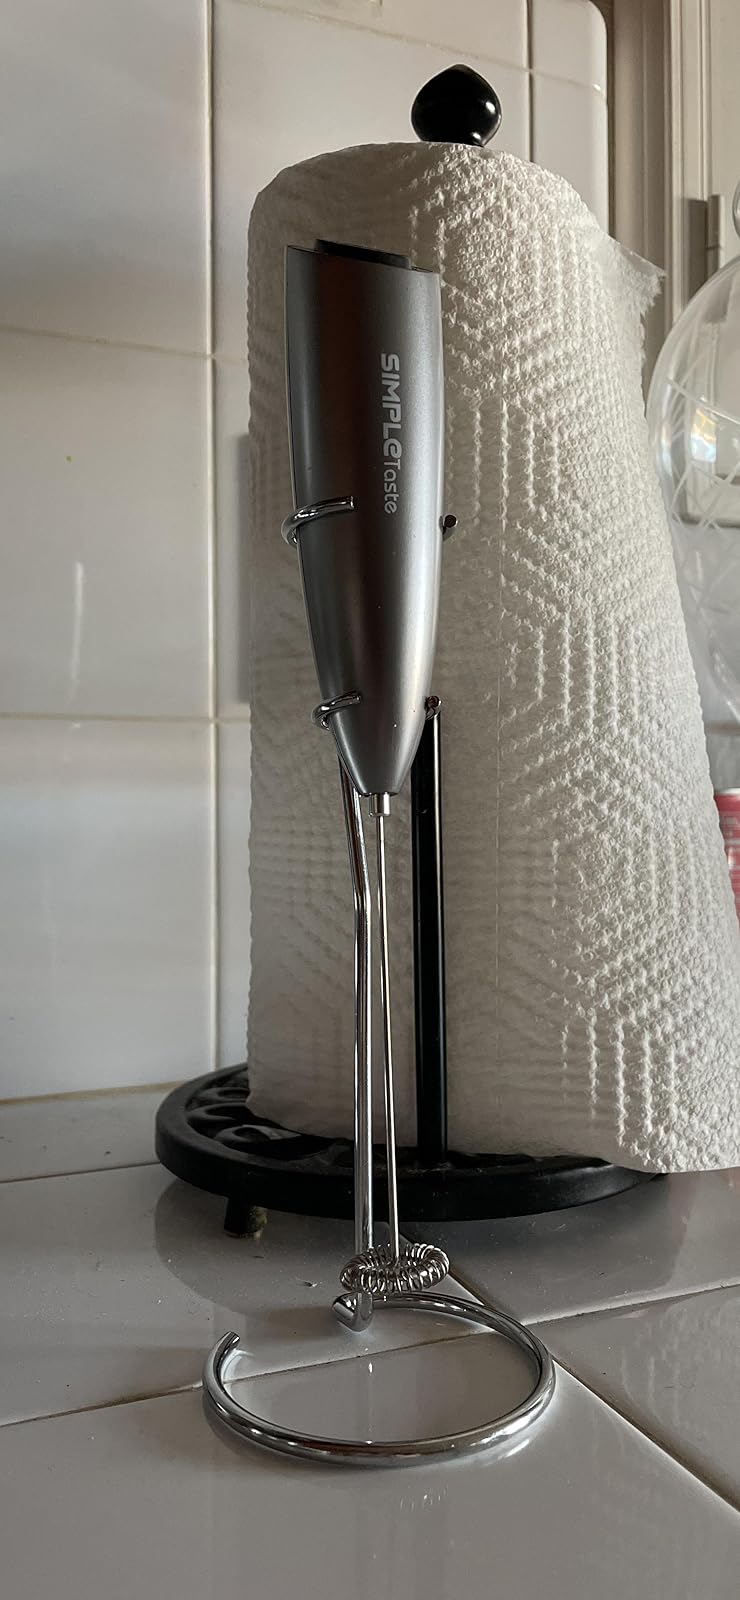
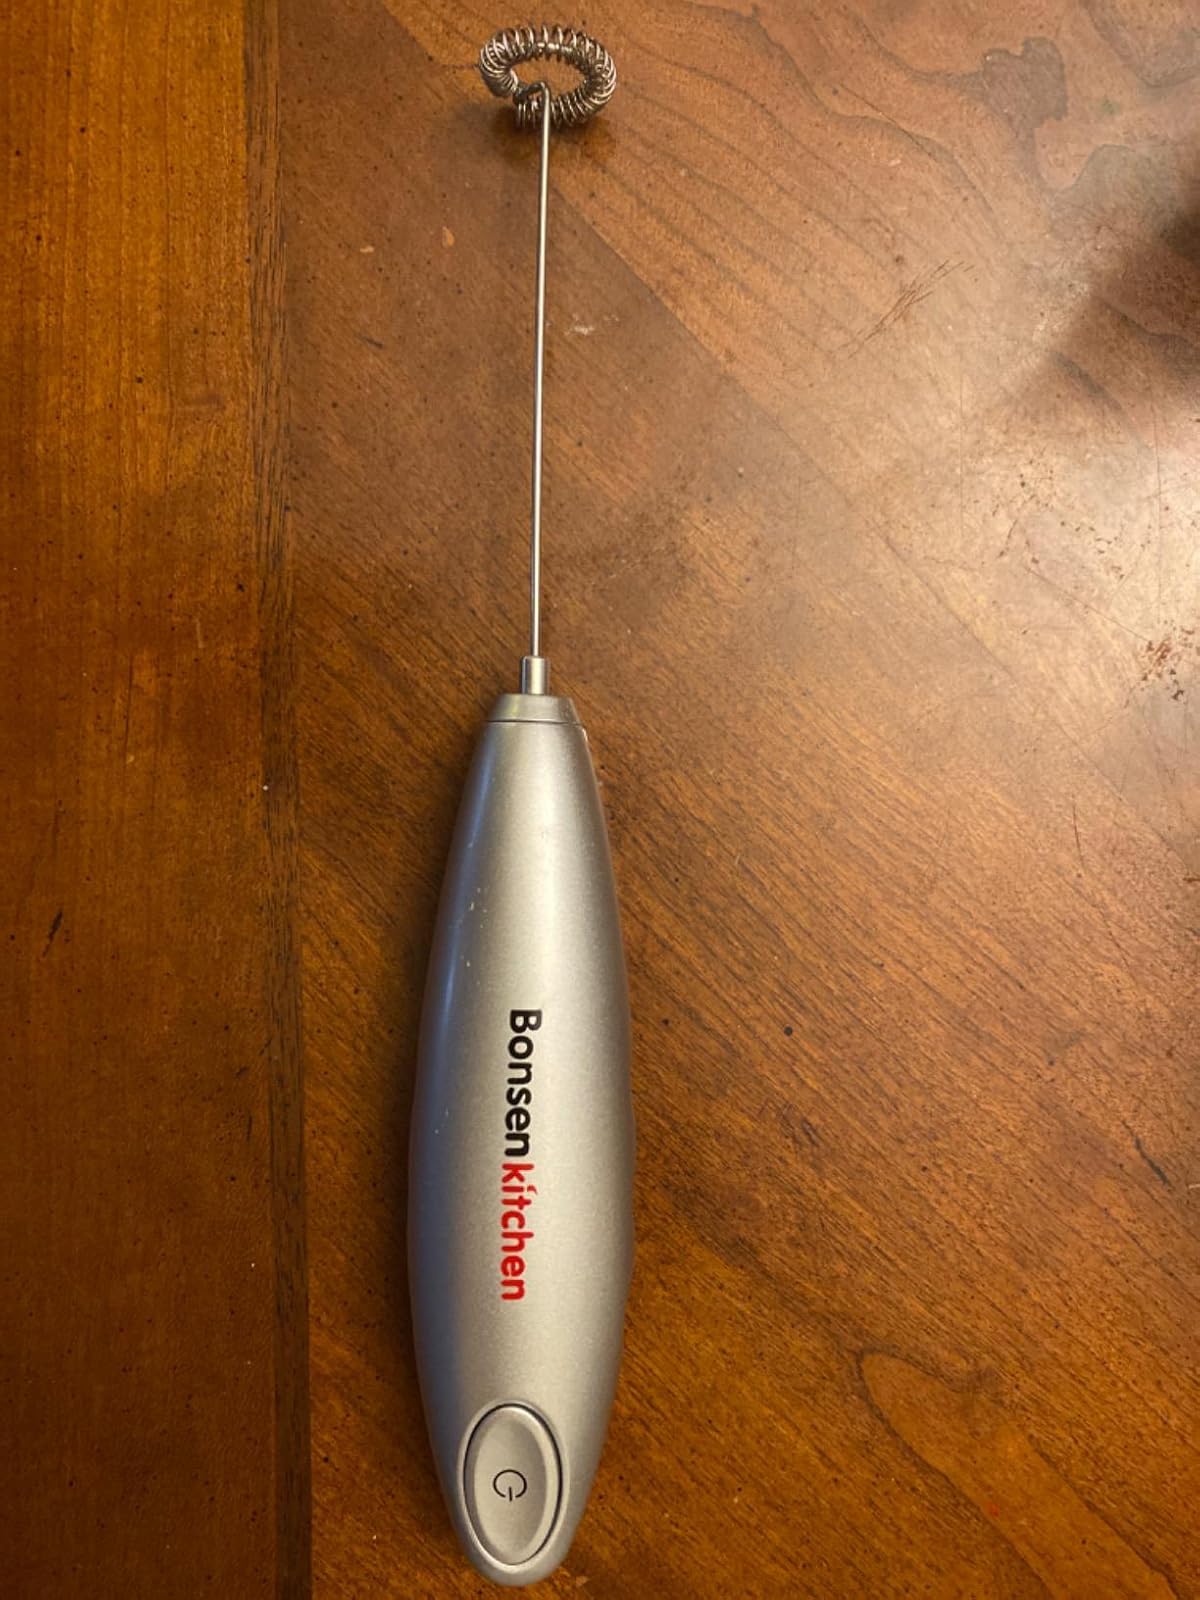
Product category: items_mixer
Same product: no